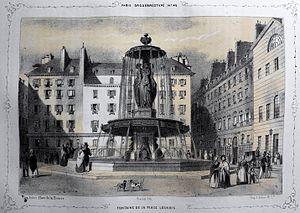
Fontaine de la Place Louvois, avant la plantation de la végétation de l'actuel square.
Le square Louvois est un square du 2ᵉ arrondissement de Paris, dans le quartier Vivienne.